Interstate 805

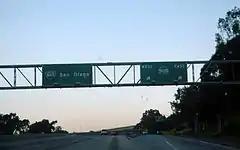
I-805 northbound at SR 905

The route begins at I-5 near the Mexican border in a far south part of San Ysidro, a neighborhood of San Diego. As it starts its journey northwards, it quickly has a junction with State Route 905 (SR 905) before exiting the city of San Diego and entering Chula Vista. Within the past 20 years the freeway has delineated the apparent divide between rich and poor in the city of Chula Vista; those on the eastern side of the freeway have been more affluent and have better schools compared to those on the western side. Just outside the city, I-805 meets County Route S17 (CR S17), also named Bonita Road, before coming to an interchange with SR 54. The freeway then enters National City, where it intersects Sweetwater Road and Plaza Boulevard, before leaving the city and reentering the city of San Diego.